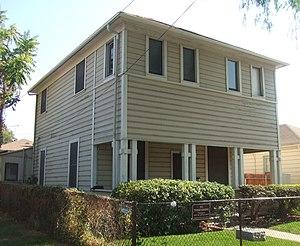
Ceci est la liste des lieux historiques inscrits sur le registre national dans le comté de Riverside en Californie.
Liste complète des 135 National Historic Landmarks de Californie.